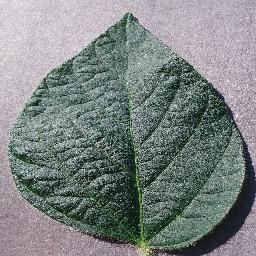
Label: Soybean___healthy